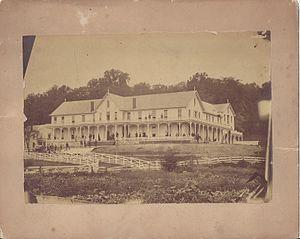
French Lick resort est un complexe hôtelier composé de deux hôtels, de trois terrains de golf et d'un casino dans comté d'Orange, dans l'État de l'Indiana. Les hôtels sont nommés French Lick Springs hotel, situé à French Lick et West Baden Springs hotel, situé à West Baden Springs.